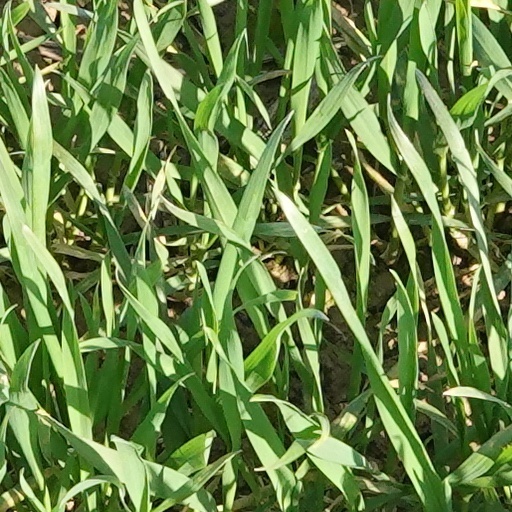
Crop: wheat